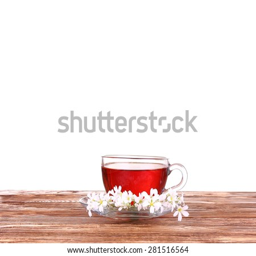
herbal tea in a glass cup , fresh flowers on a background of wooden boards